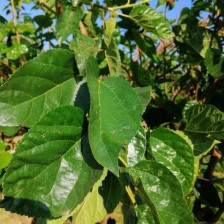
Variety: BlackOodTurkey